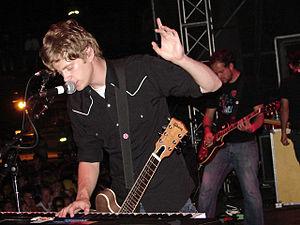
Relient K est un groupe de pop punk chrétien américain, originaire de Canton, en Ohio. Fondé en 1998 par Matt Thiessen, Matt Hoopes et Brian Pittman, son nom provient de Plymouth Reliant K, modèle de voiture du guitariste Matt Hoopes. En 2003, le groupe a reçu deux dove awards et a été nommé aux Grammys pour le Best Gospel Modern Rock Album. Tous les membres actuels sont chrétiens, mais son label de rock chrétien est contesté. À ce sujet, le chanteur principal Matt Thiessen indique dans une interview que la classification du groupe leur est indifférente : « Appelez nous comme vous voulez. On s'en fiche. Nous faisons juste ce que nous faisons. Nous composons ce que nous voulons composer, et la plupart du temps c'est notre cœur et notre foi. »